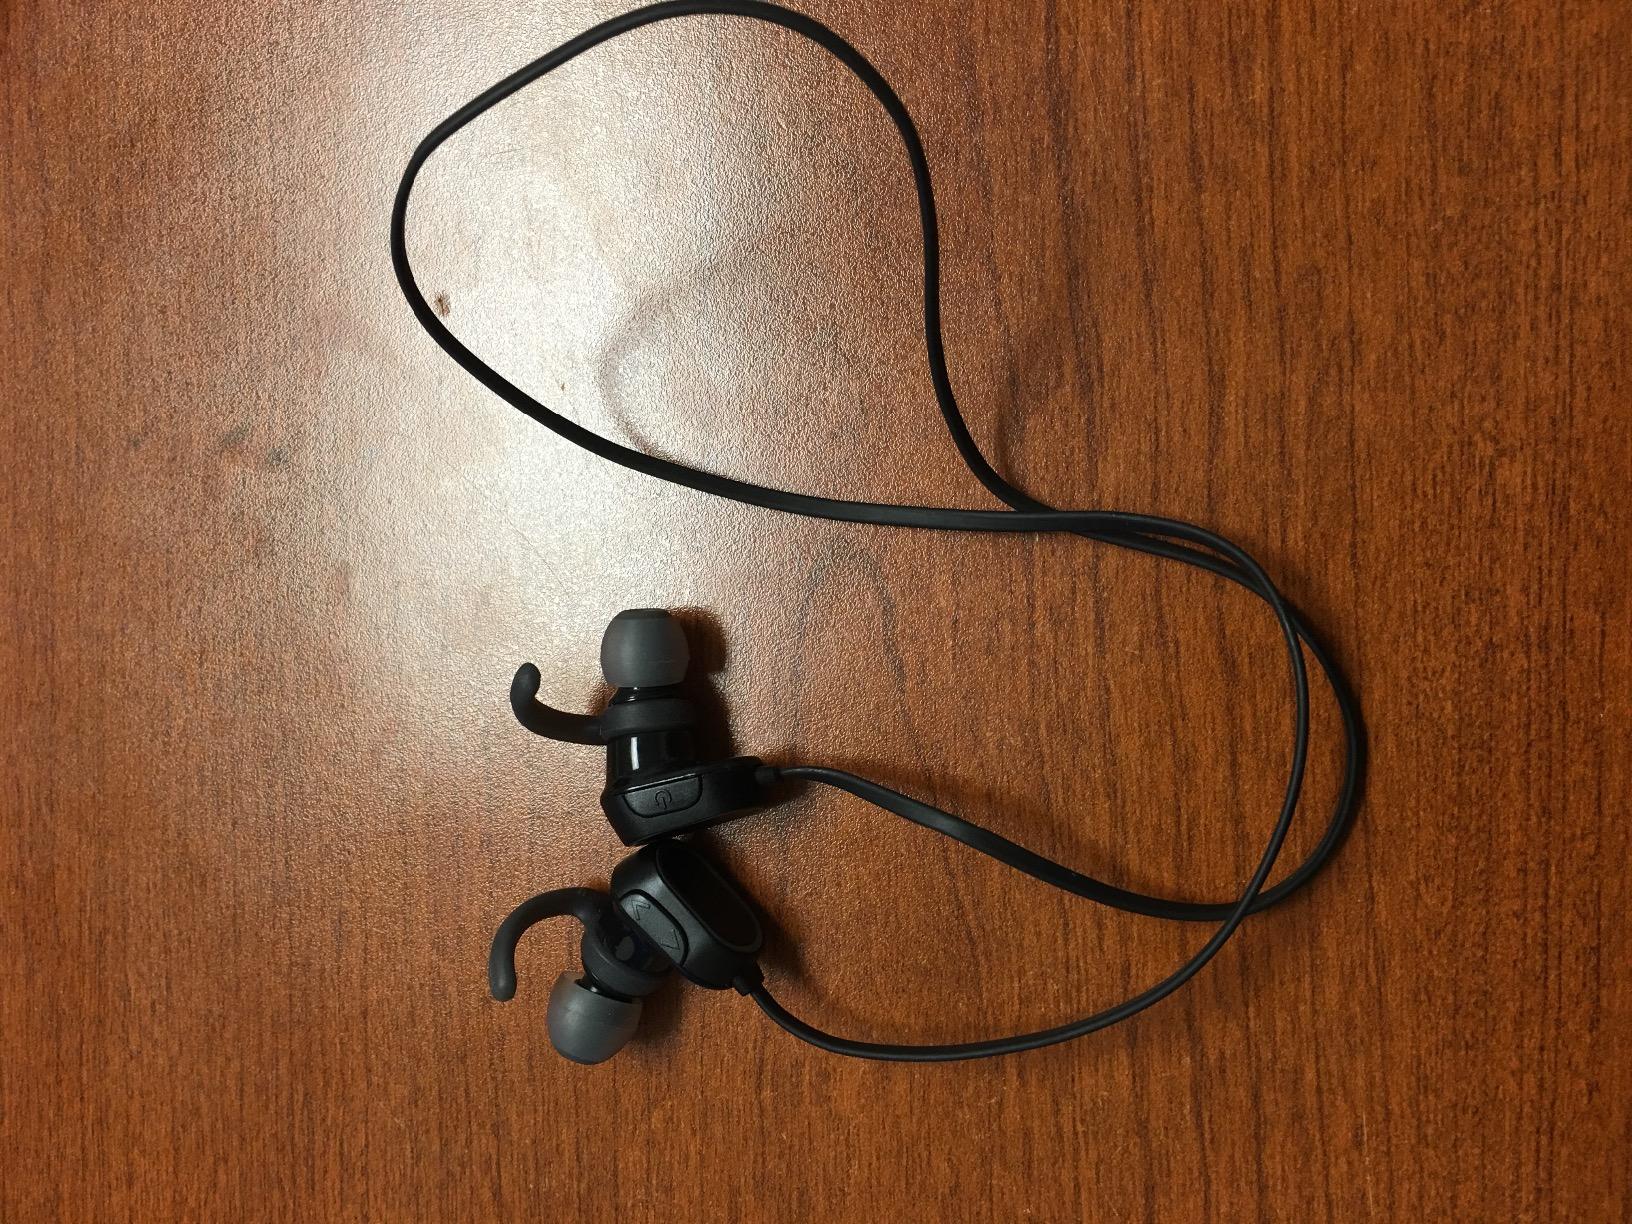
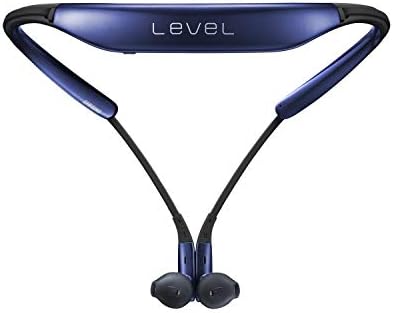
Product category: headphones
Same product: no